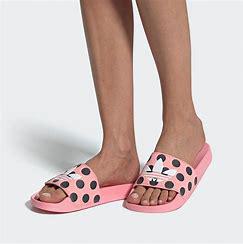
Brand: Adidas
Model: Adilette Lite